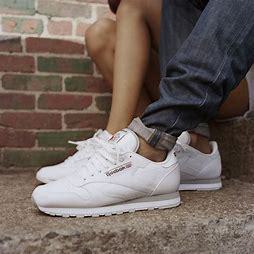
Brand: Reebok
Model: Classic Nylon